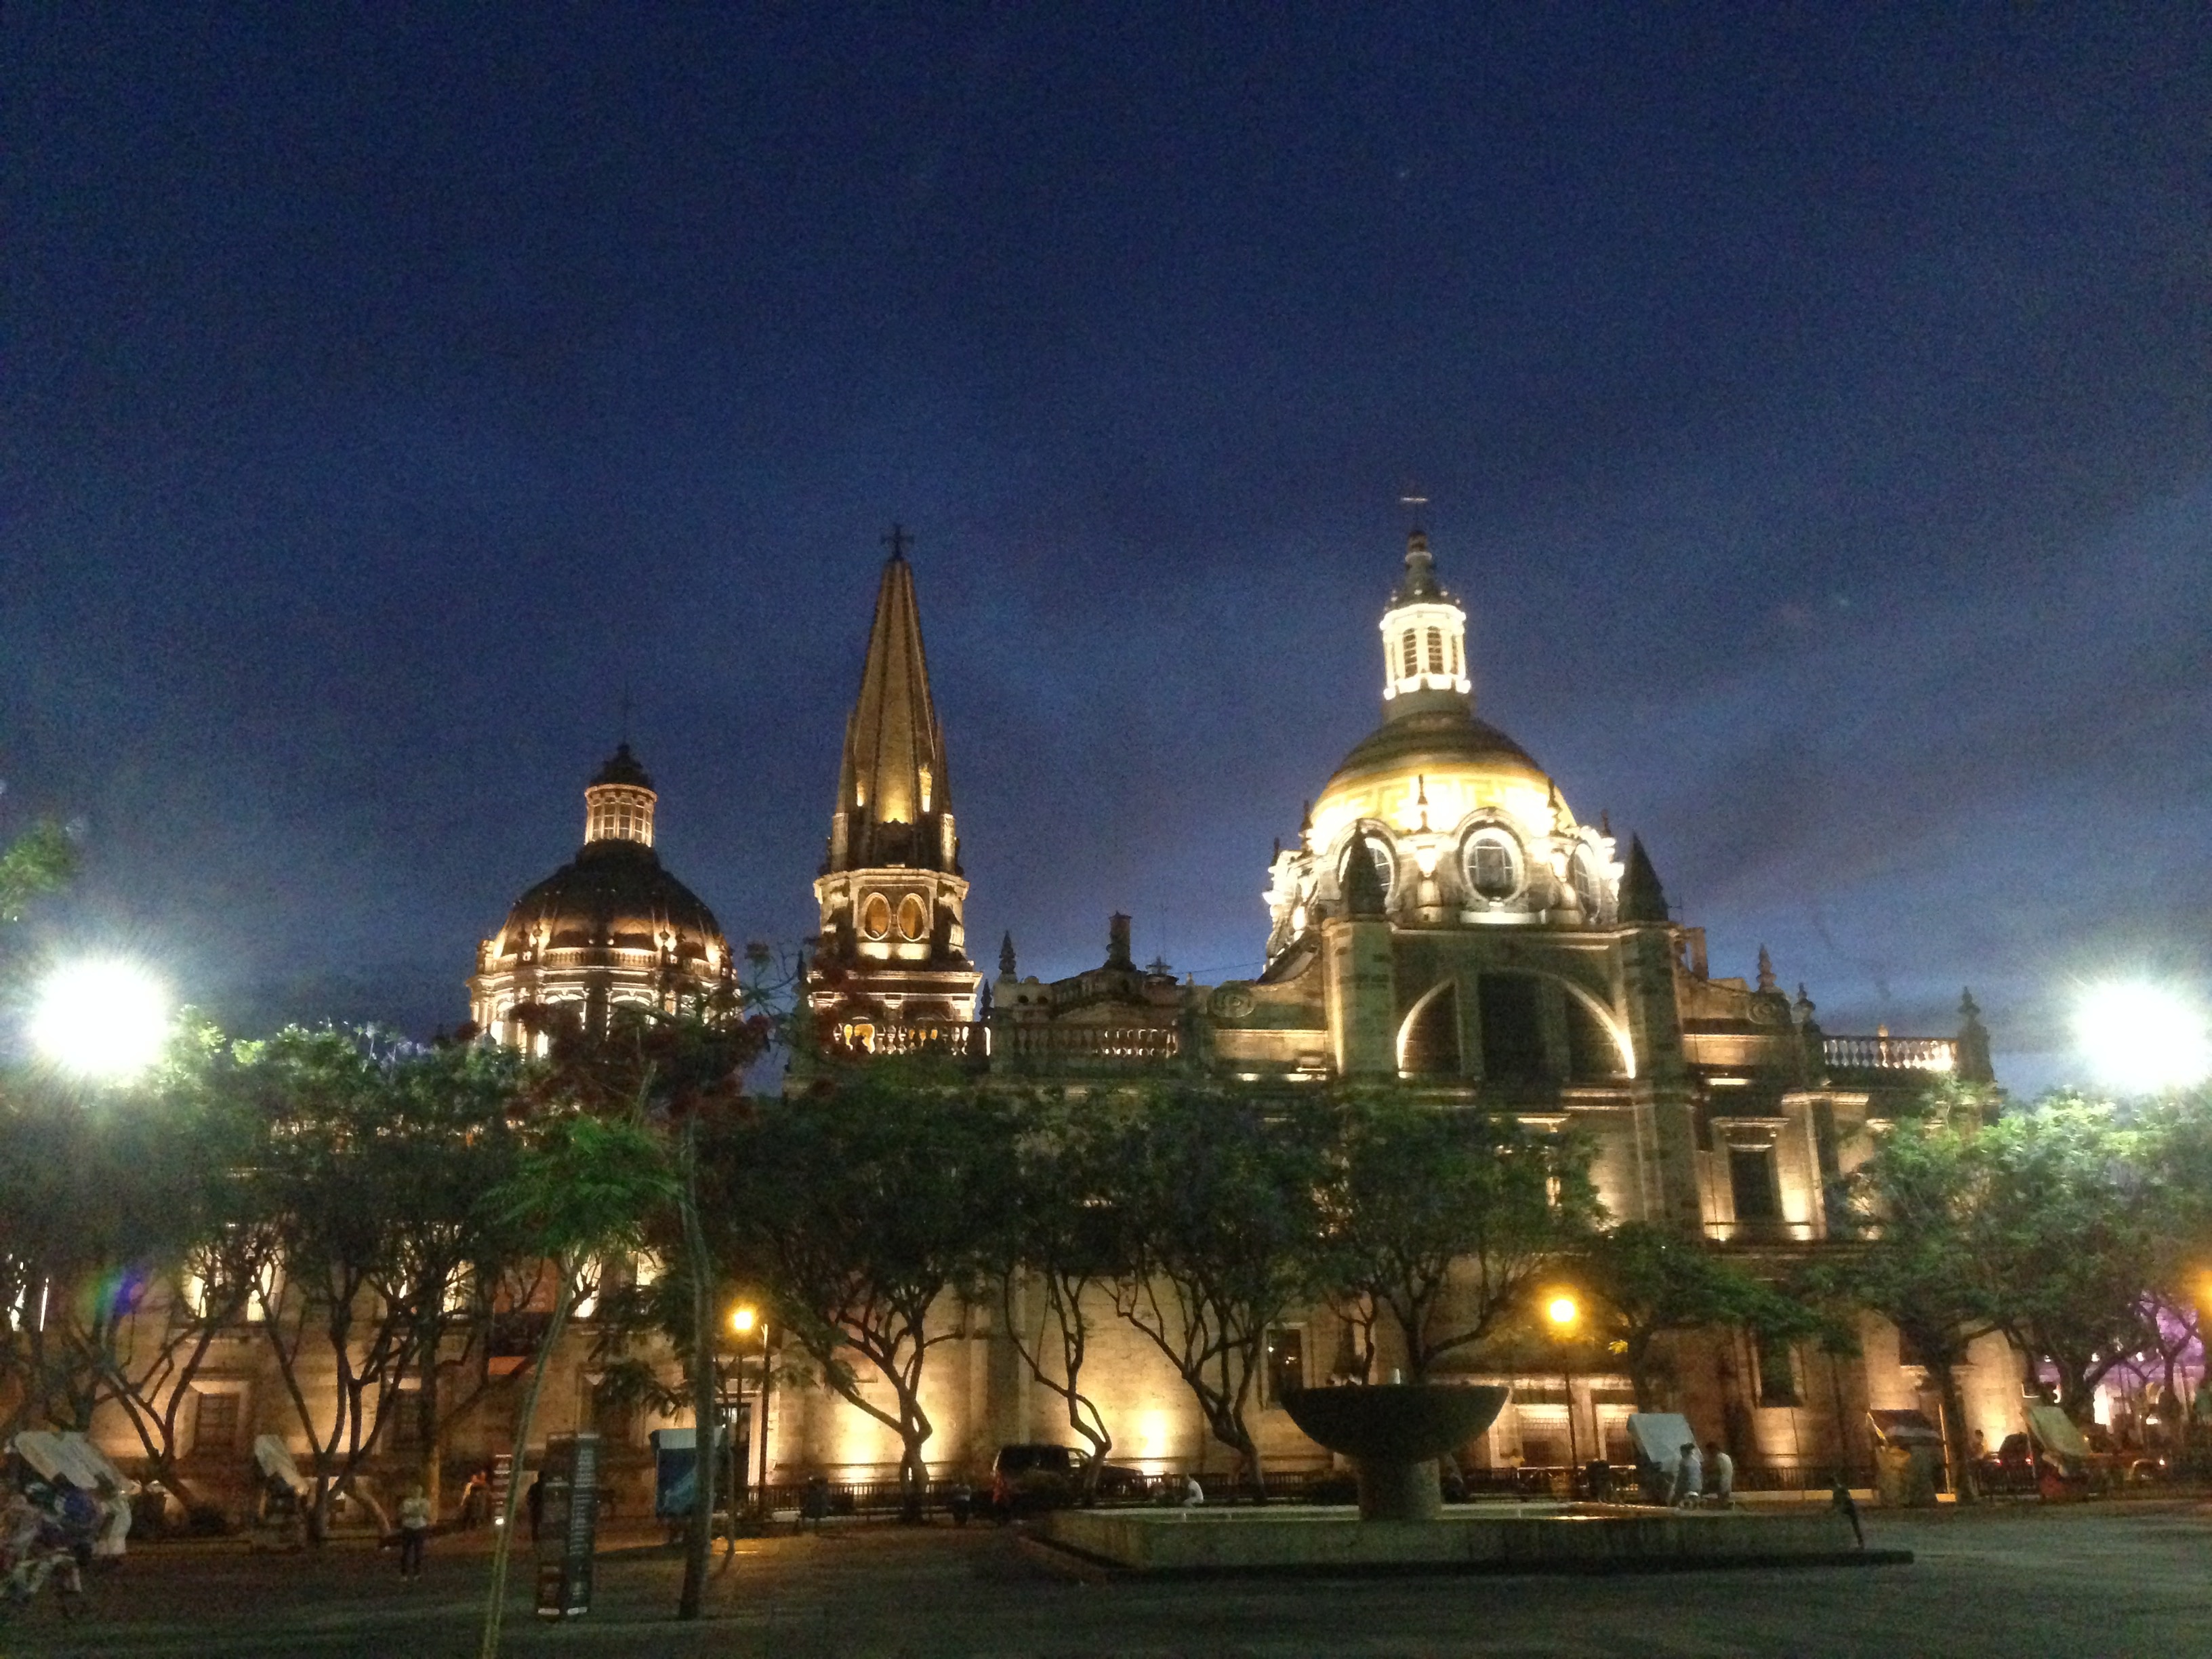
night, building, evening, landmark, church, cathedral, place of worship, temple, basilica, dome